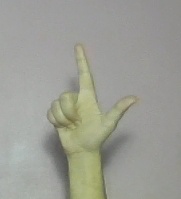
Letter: laam